Gneixendorf

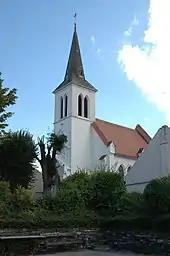
Kapelle zum heiligsten Herzen Jesu, Gneixendorf

Gneixendorf is a village near Krems in Lower Austria. It was the location of Stalag XVII-B, the setting of the Billy Wilder film "Stalag 17".